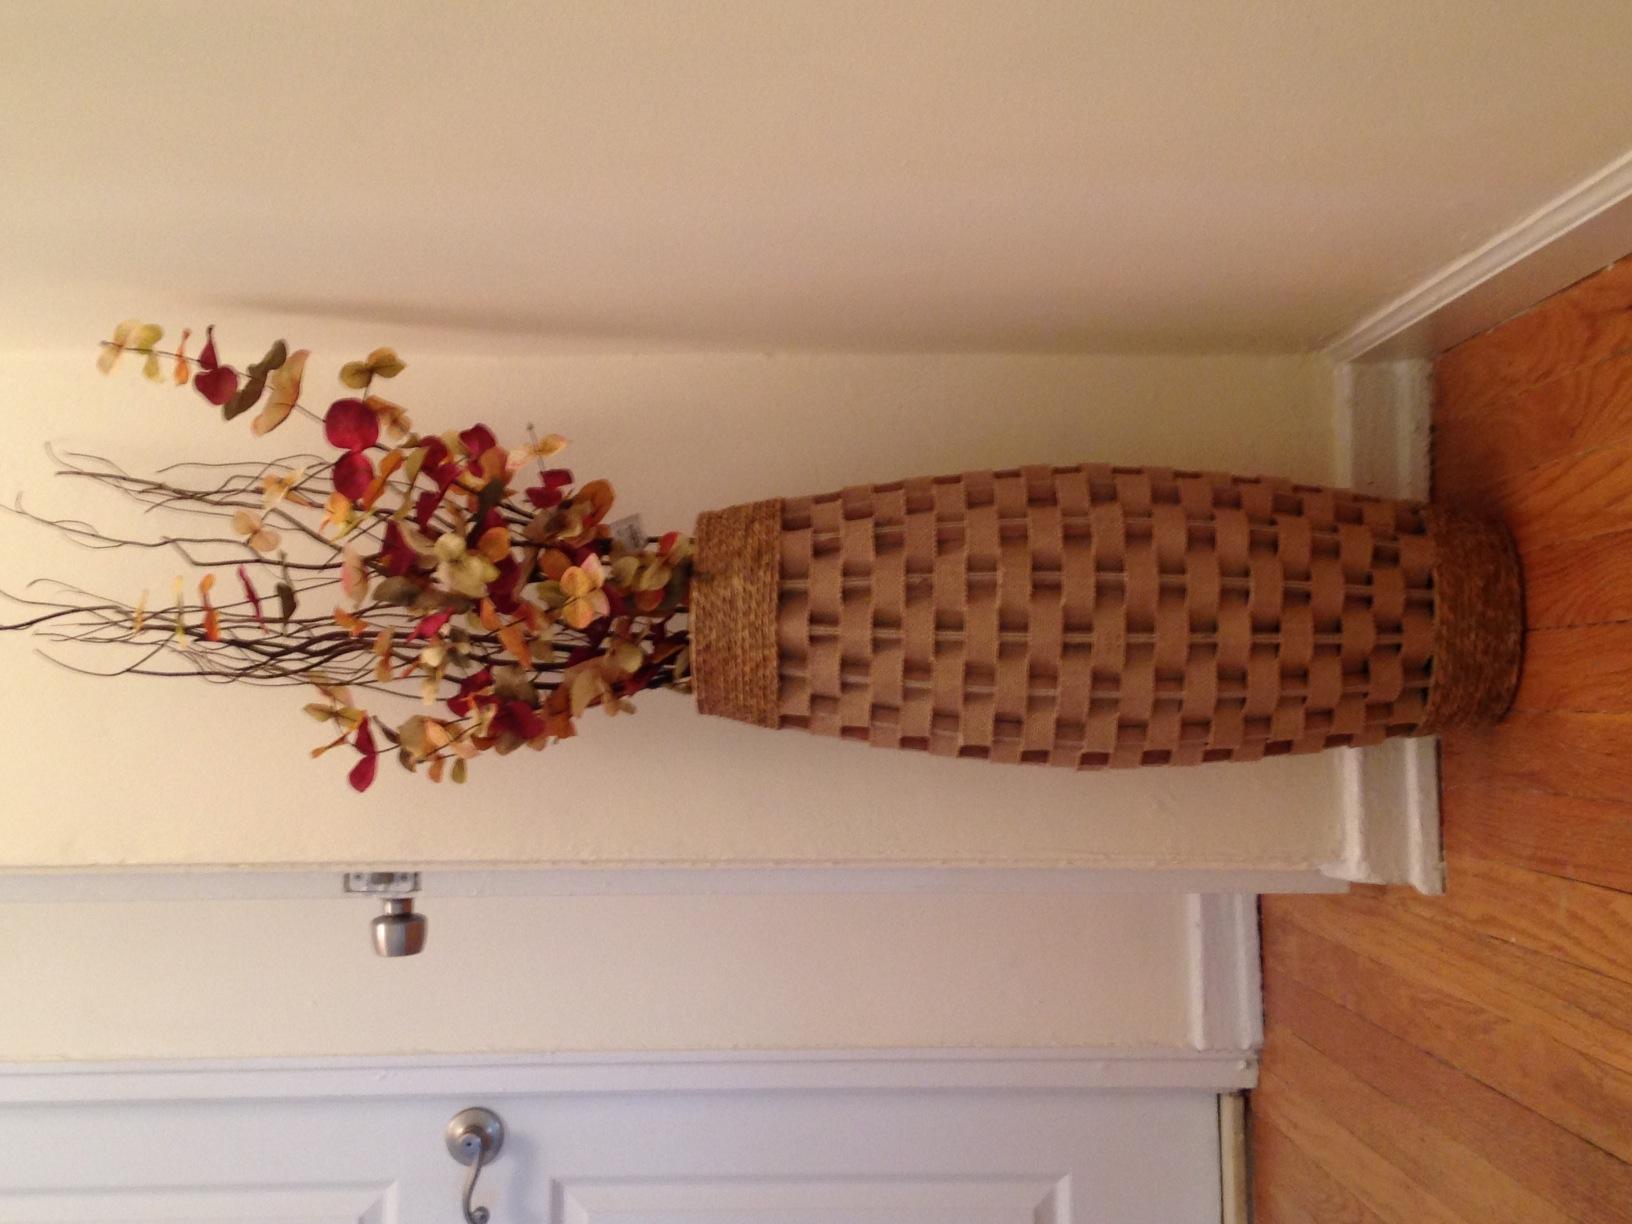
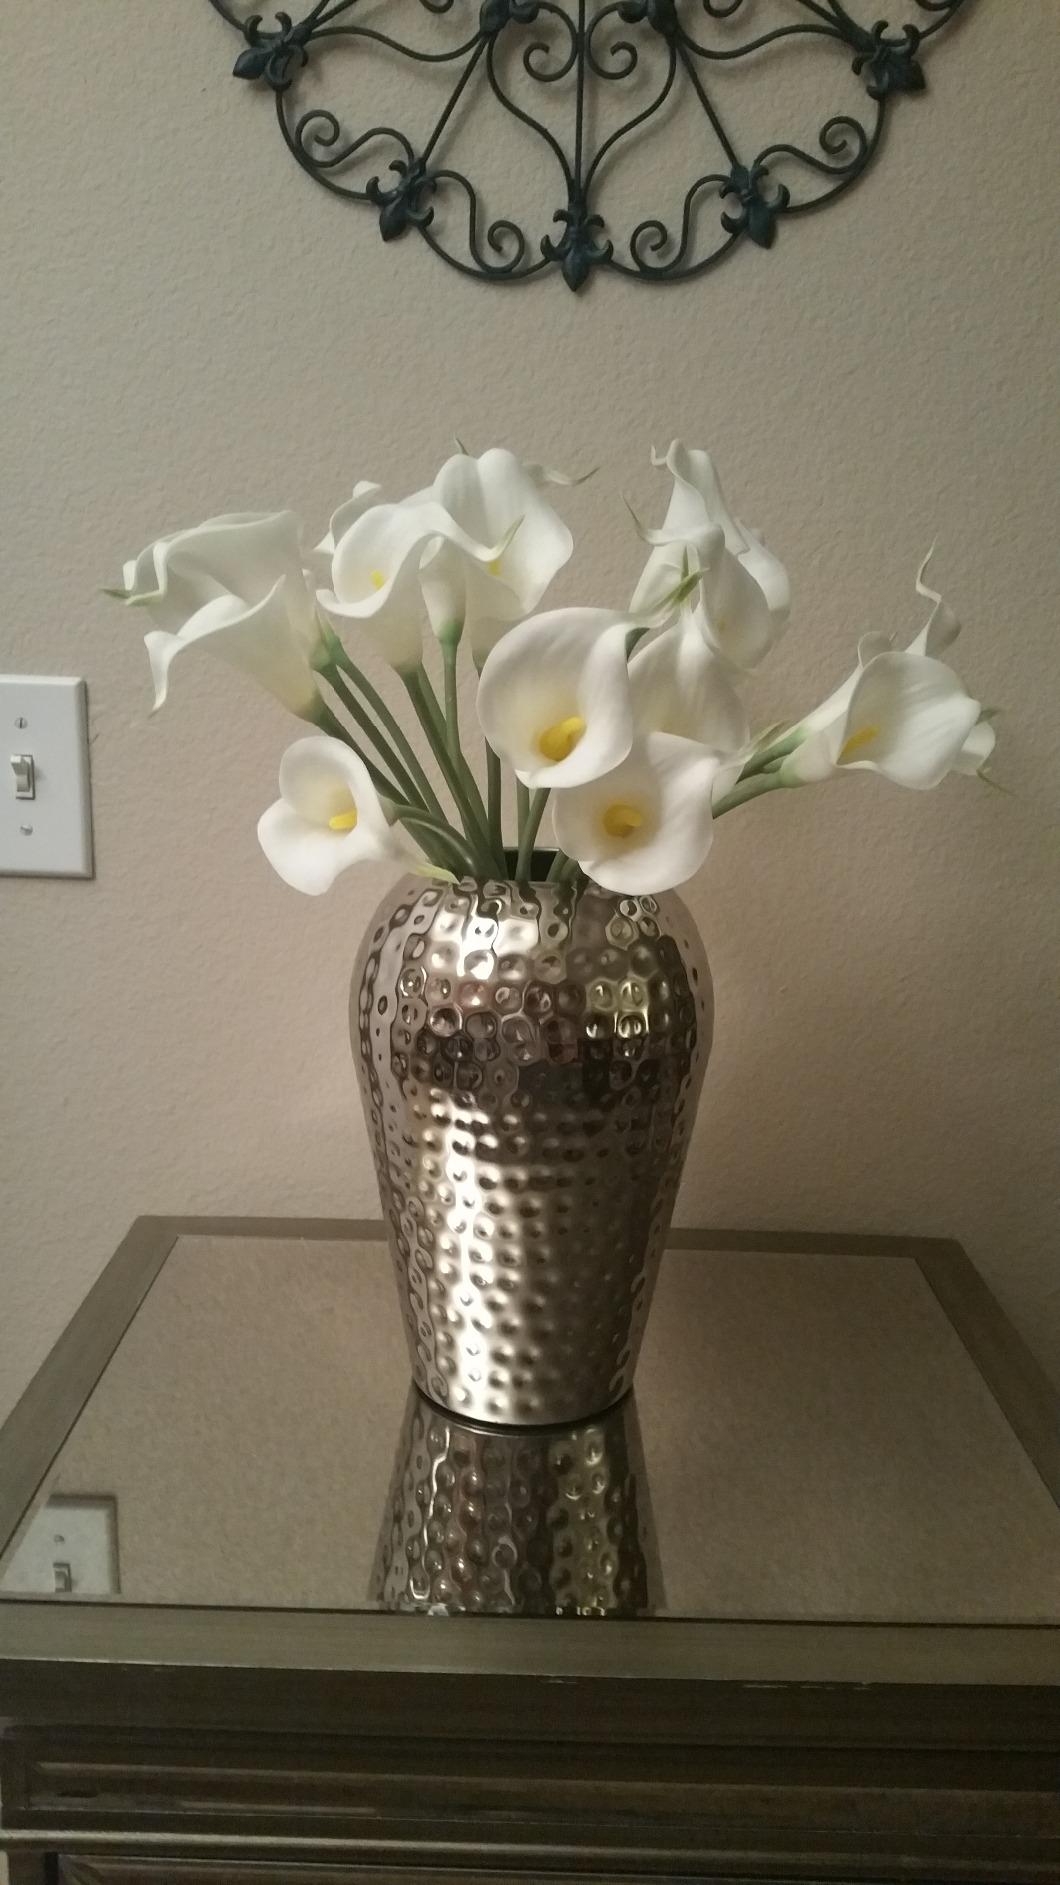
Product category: vase
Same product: no